Wellington–Castner House

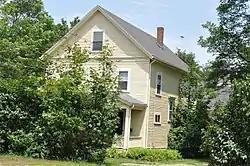

The Wellington–Castner House is a historic house in Waltham, Massachusetts. The house was listed on the National Register of Historic Places in 1989.